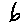
Label: 6